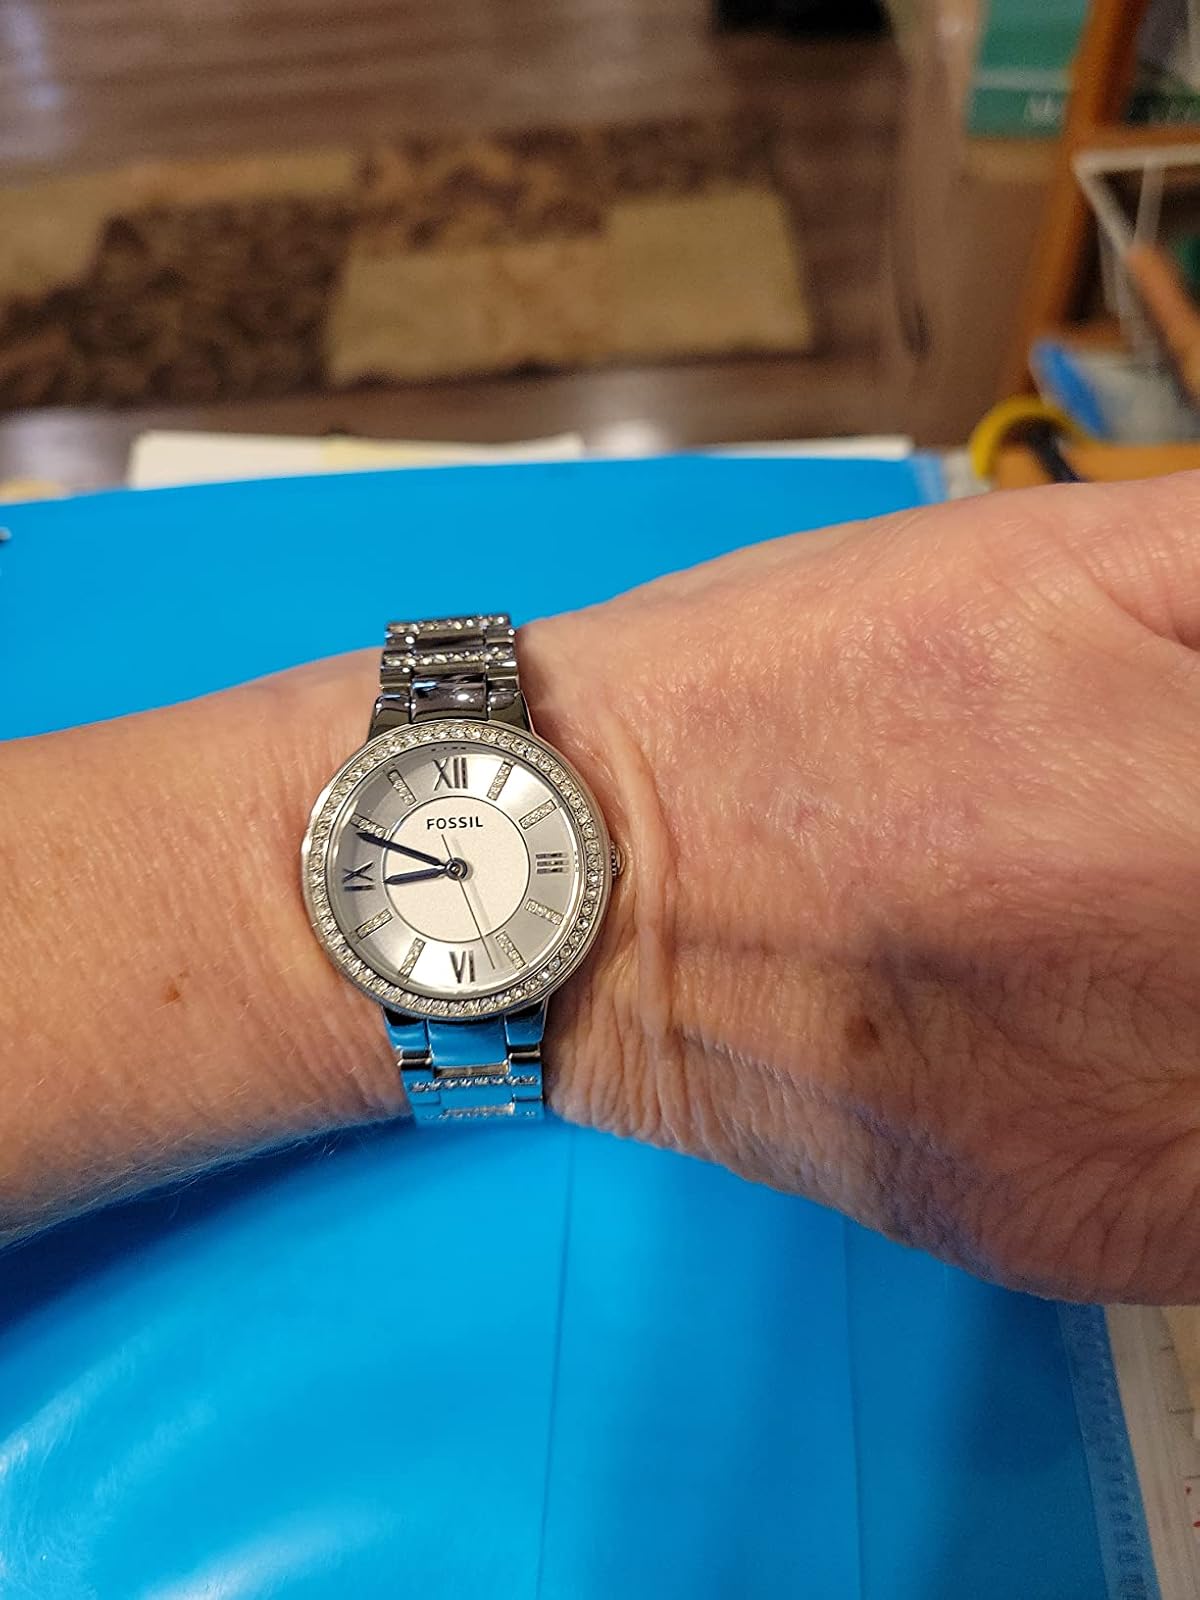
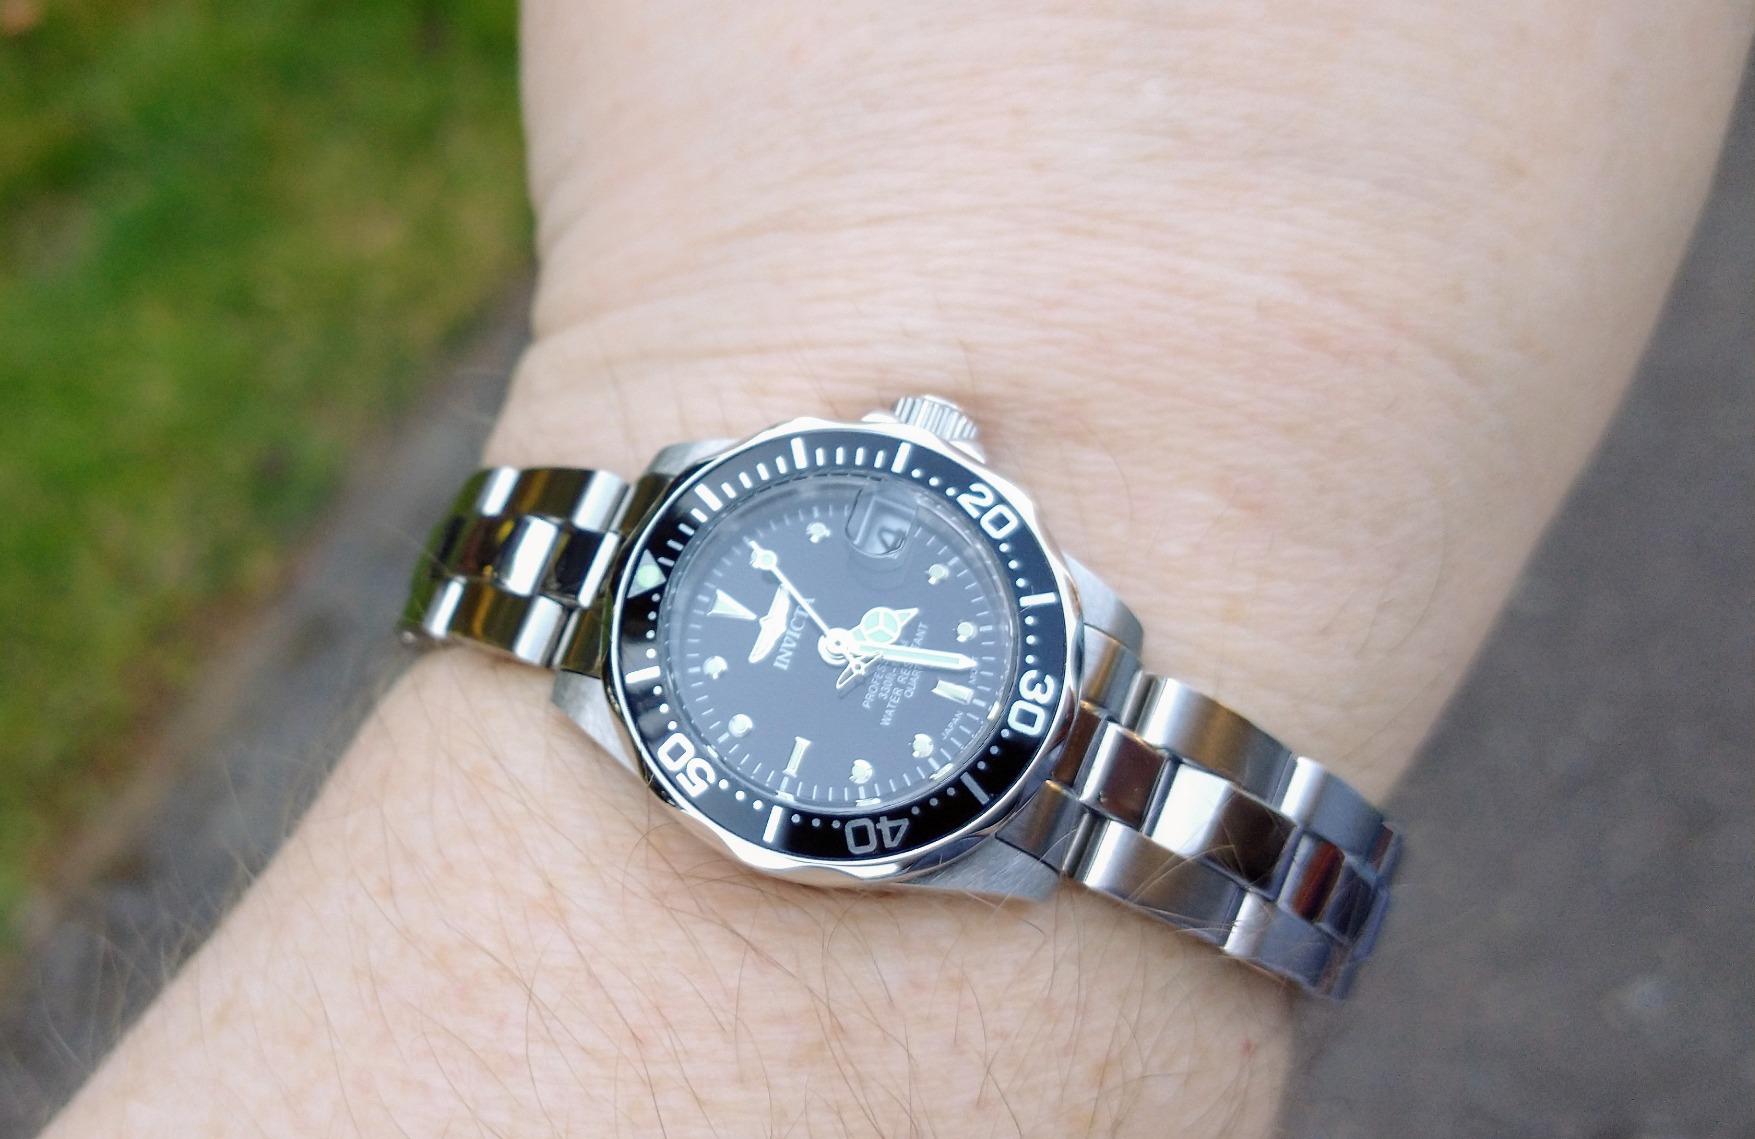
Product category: accessories_watch
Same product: no